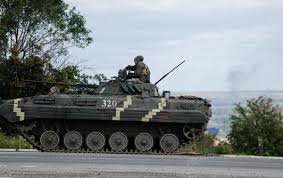
Label: BMP-2